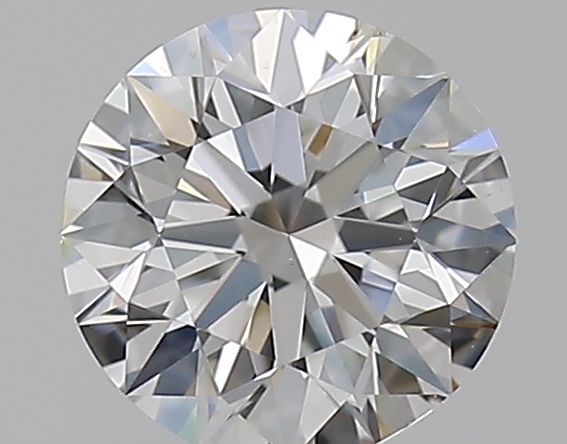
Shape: round
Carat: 0.5
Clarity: SI1
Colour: G
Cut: EX
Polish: EX
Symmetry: EX
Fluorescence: N
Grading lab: GIA
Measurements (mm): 5.05 x 5.09 x 3.17